AAI RQ-2 Pioneer

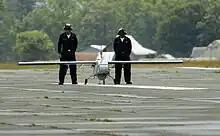
An RQ-2B on the tarmac

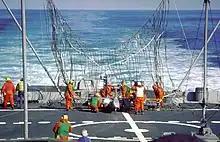
Crewmen recover an RQ-2 Pioneer aboard

Launched by rocket assist (shipboard), by catapult, or from a runway, the Pioneer recovers into a net (shipboard) or with arresting gear after flying up to five hours with a payload. It flies day or night missions with a gimbaled EO/IR sensor, relaying analog video in real time via a C-band line-of-sight (LOS) data link. Since 1991, Pioneer has flown reconnaissance missions during the Persian Gulf, Somalia (UNOSOM II), Bosnia, Kosovo and Iraq conflicts. In 2005, the Navy operated two Pioneer systems (one for training) and the Marines operated two, each with five or more aircraft. It is also operated by Israel and the Republic of Singapore Air Force. In 2007 Pioneer was retired by the US Navy and was replaced by the Shadow UAV.